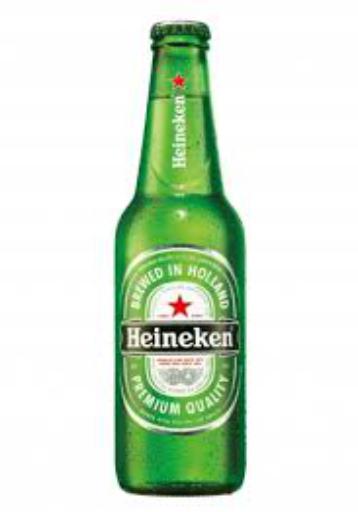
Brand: Heineken
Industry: Food